Theodore Boone: The Scandal

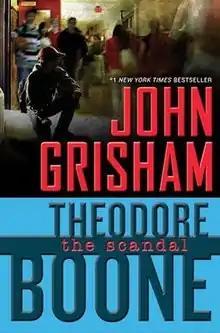
First edition (US)

Theodore Boone: The Scandal is the sixth book in the Theodore Boone series written by John Grisham. It was released May 10, 2016.